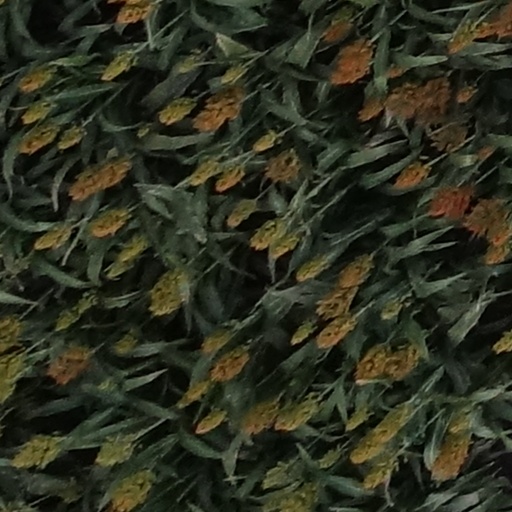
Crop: sorghum